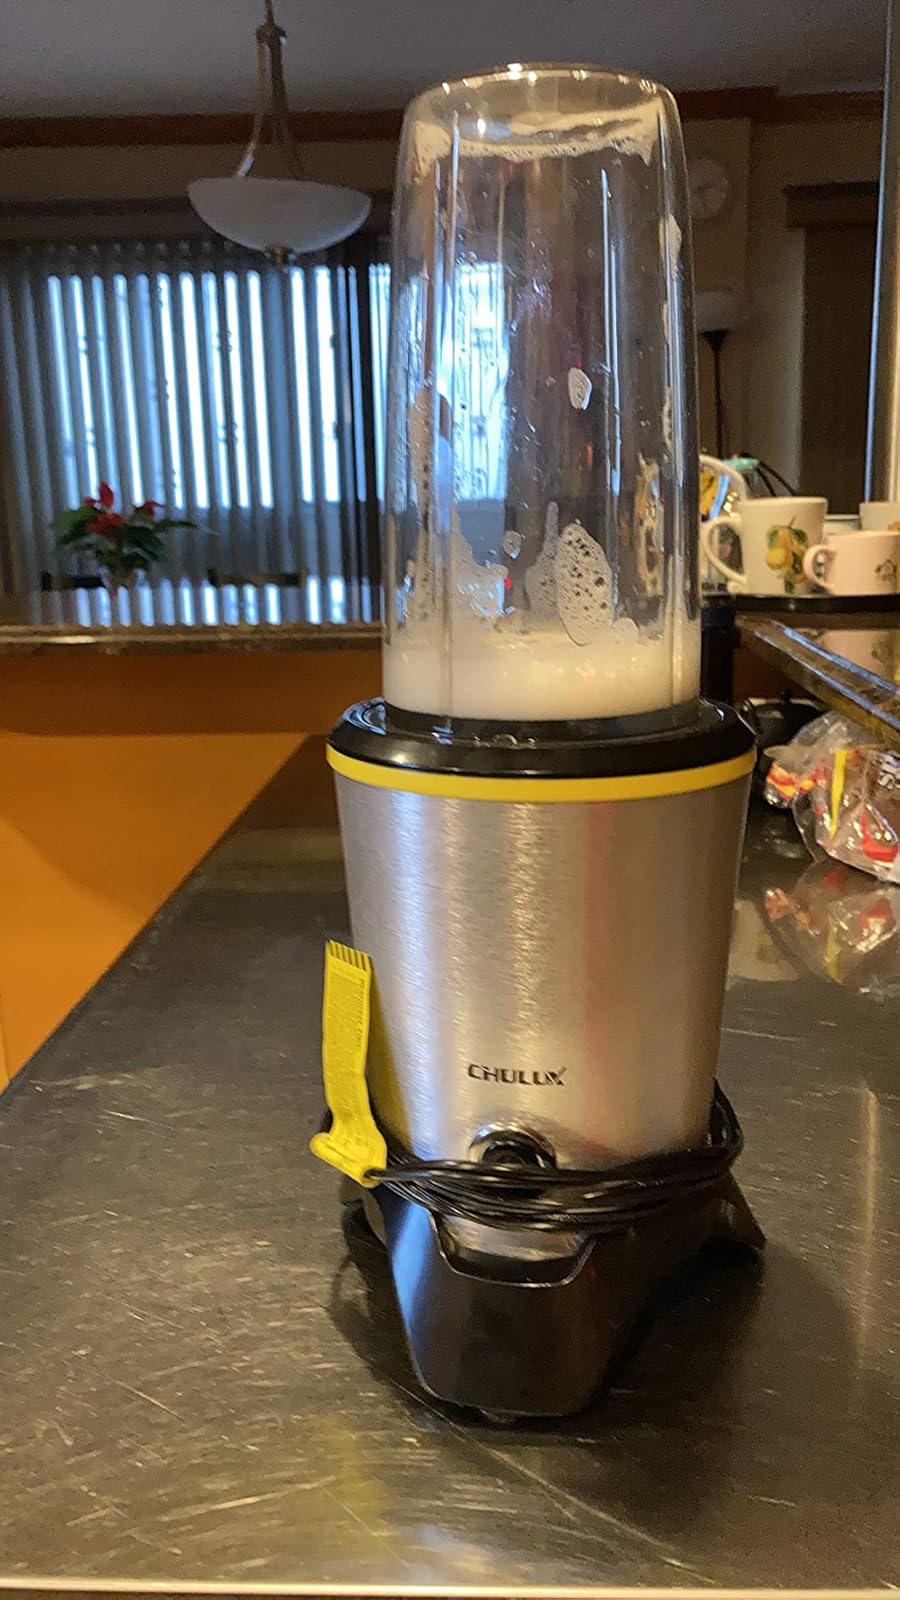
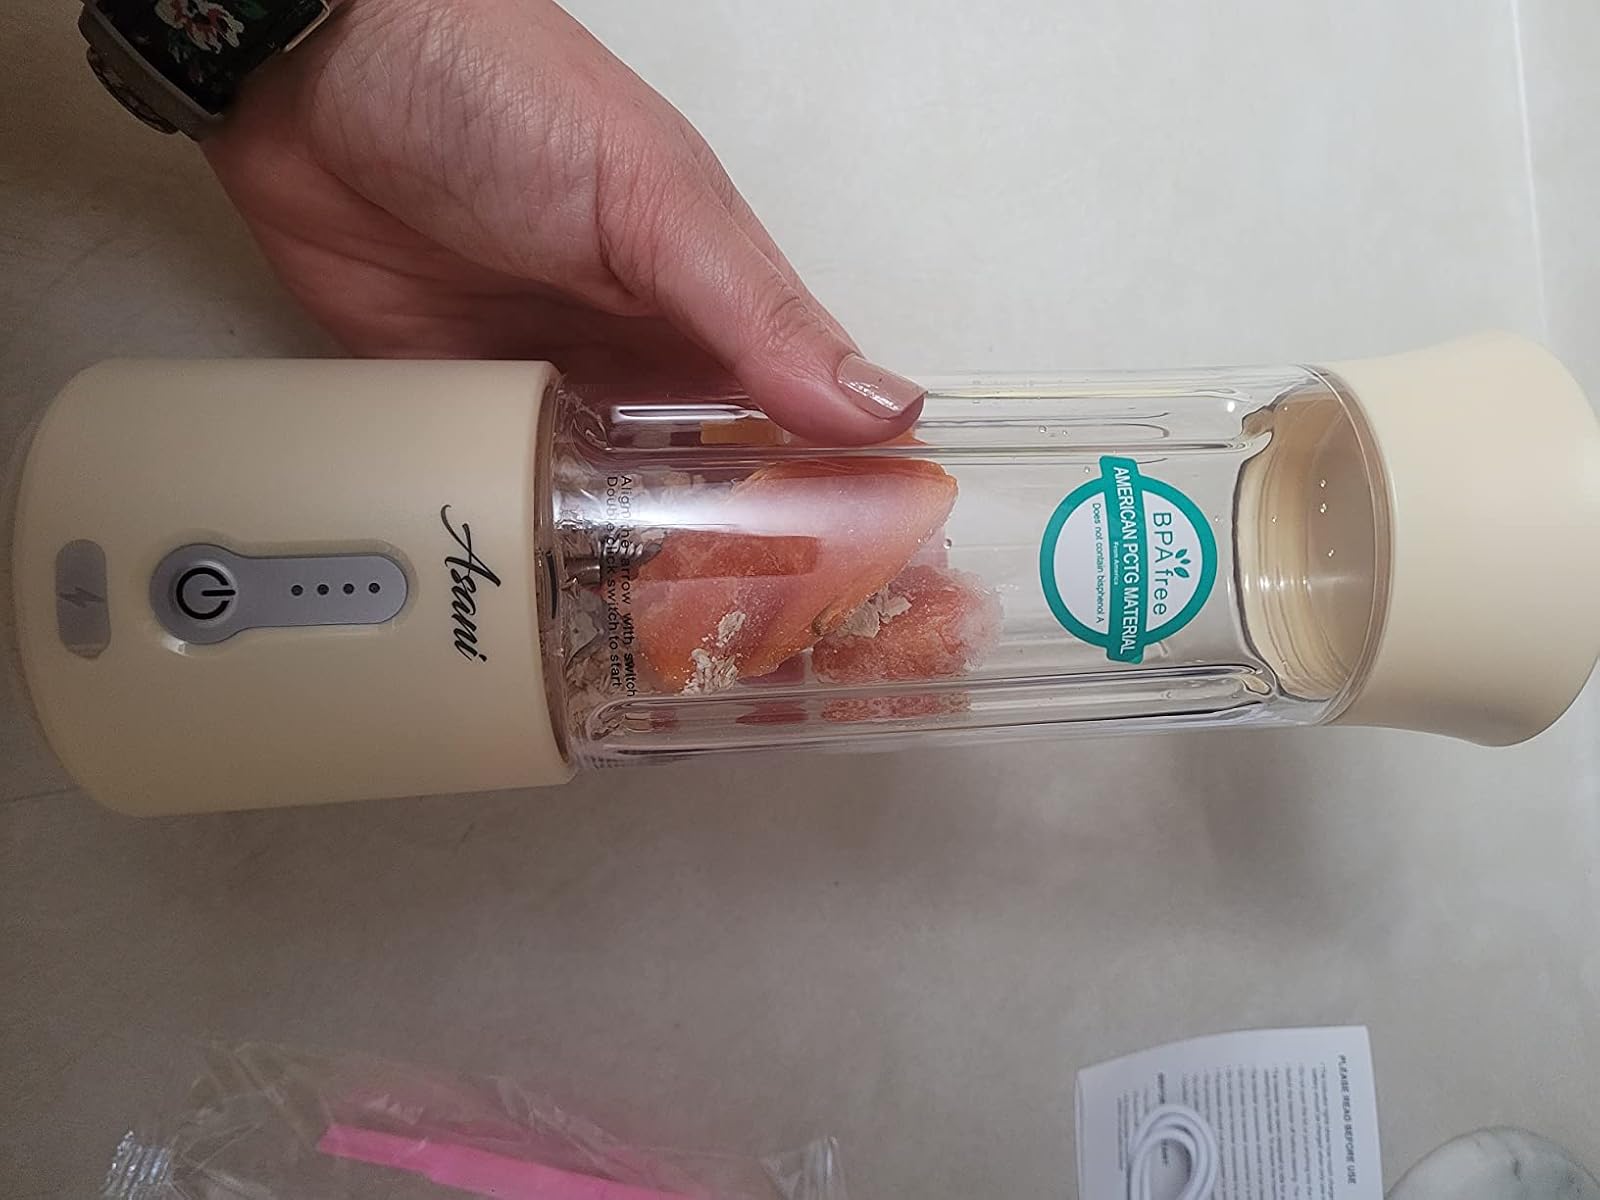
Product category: items_blender
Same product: no